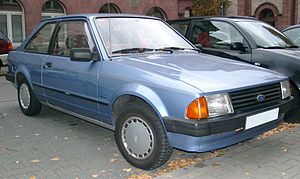
Ford Escort / Mk III (1980−1986)
Ford Escort var en personbil bygget af Ford Motor Company i 6 forskellige generationer mellem 1968 og 2000.